Cynthia Cary

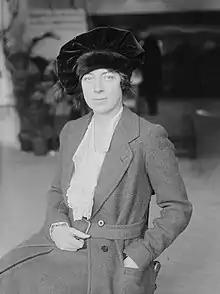
Roche at the International Flower Show in New York, 1918

Cynthia Burke Cary (née Roche, previously Burden; 10 April 1884 – 18 December 1966) was a British-American socialite and art collector from Newport, Rhode Island.